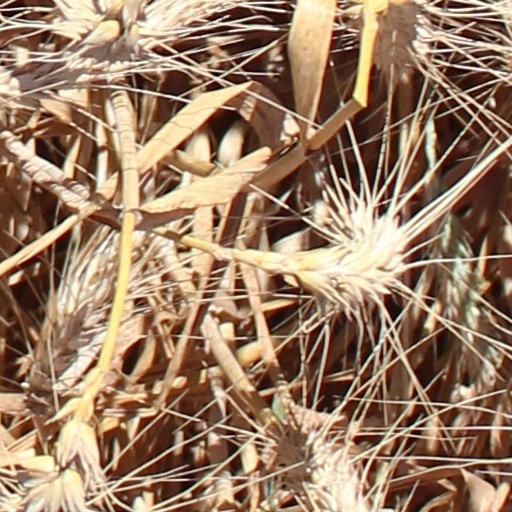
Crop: wheat